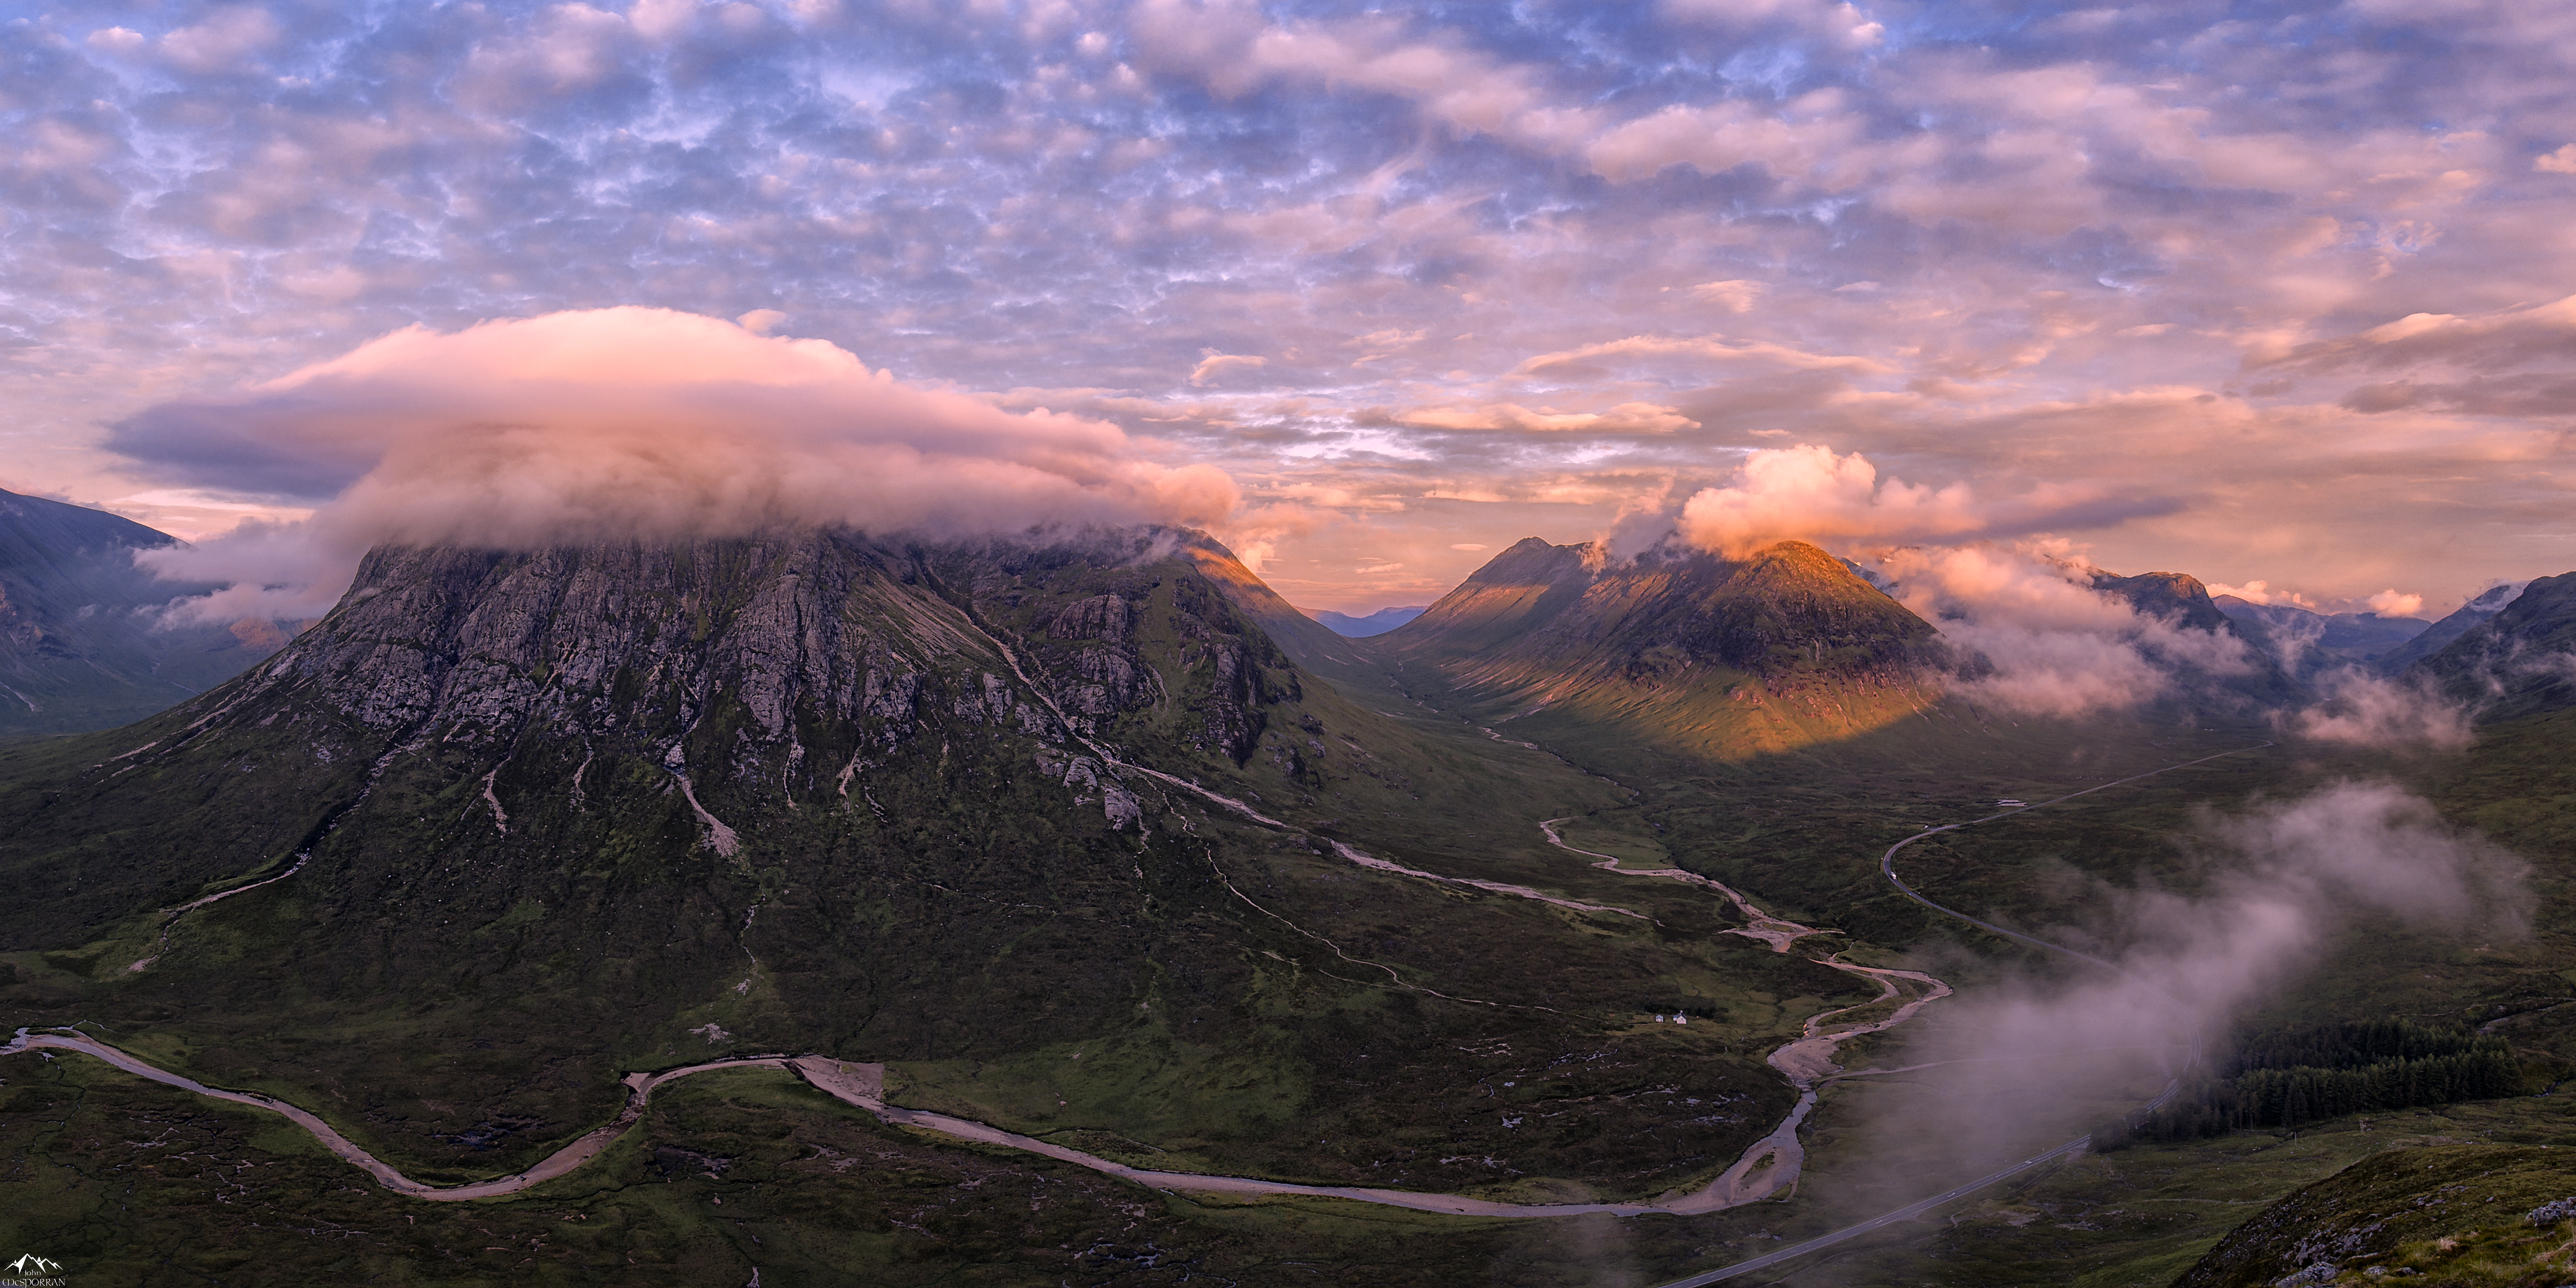
landscape, nature, wilderness, mountain, cloud, sunrise, sunset, morning, hill, dawn, mountain range, dusk, evening, clouds, mountains, plateau, canon6d, scotland, loch, glencoe, highlands, buachailleetivemor, westhighlands, ef1635mmf4lisusm, buachailleetivebeag, rivercoupall, bideannambian, ef1635mm, landform, meteorological phenomenon, geographical feature, atmospheric phenomenon, mountainous landforms